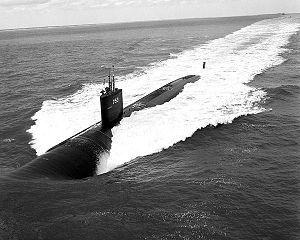
Le USS Albany (SSN-753) est un sous-marin nucléaire d'attaque américain de classe Los Angeles nommé d'après Albany dans l'État de New York.